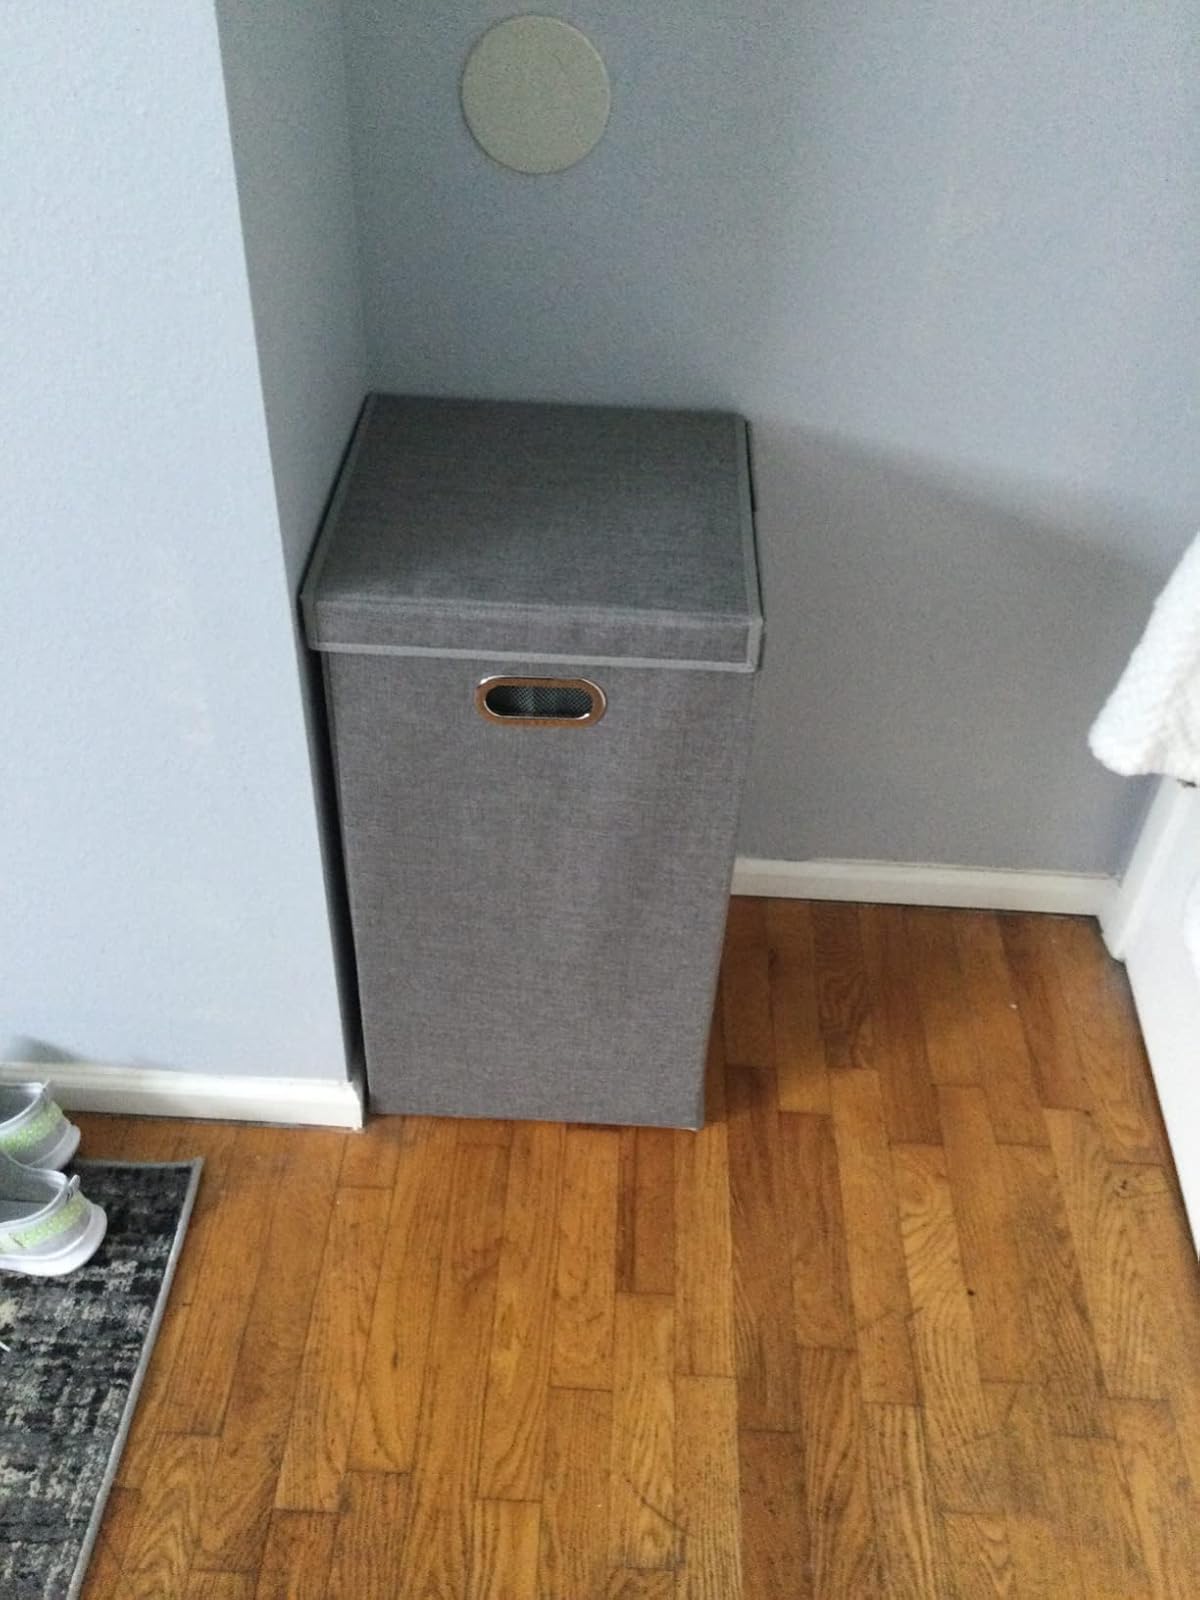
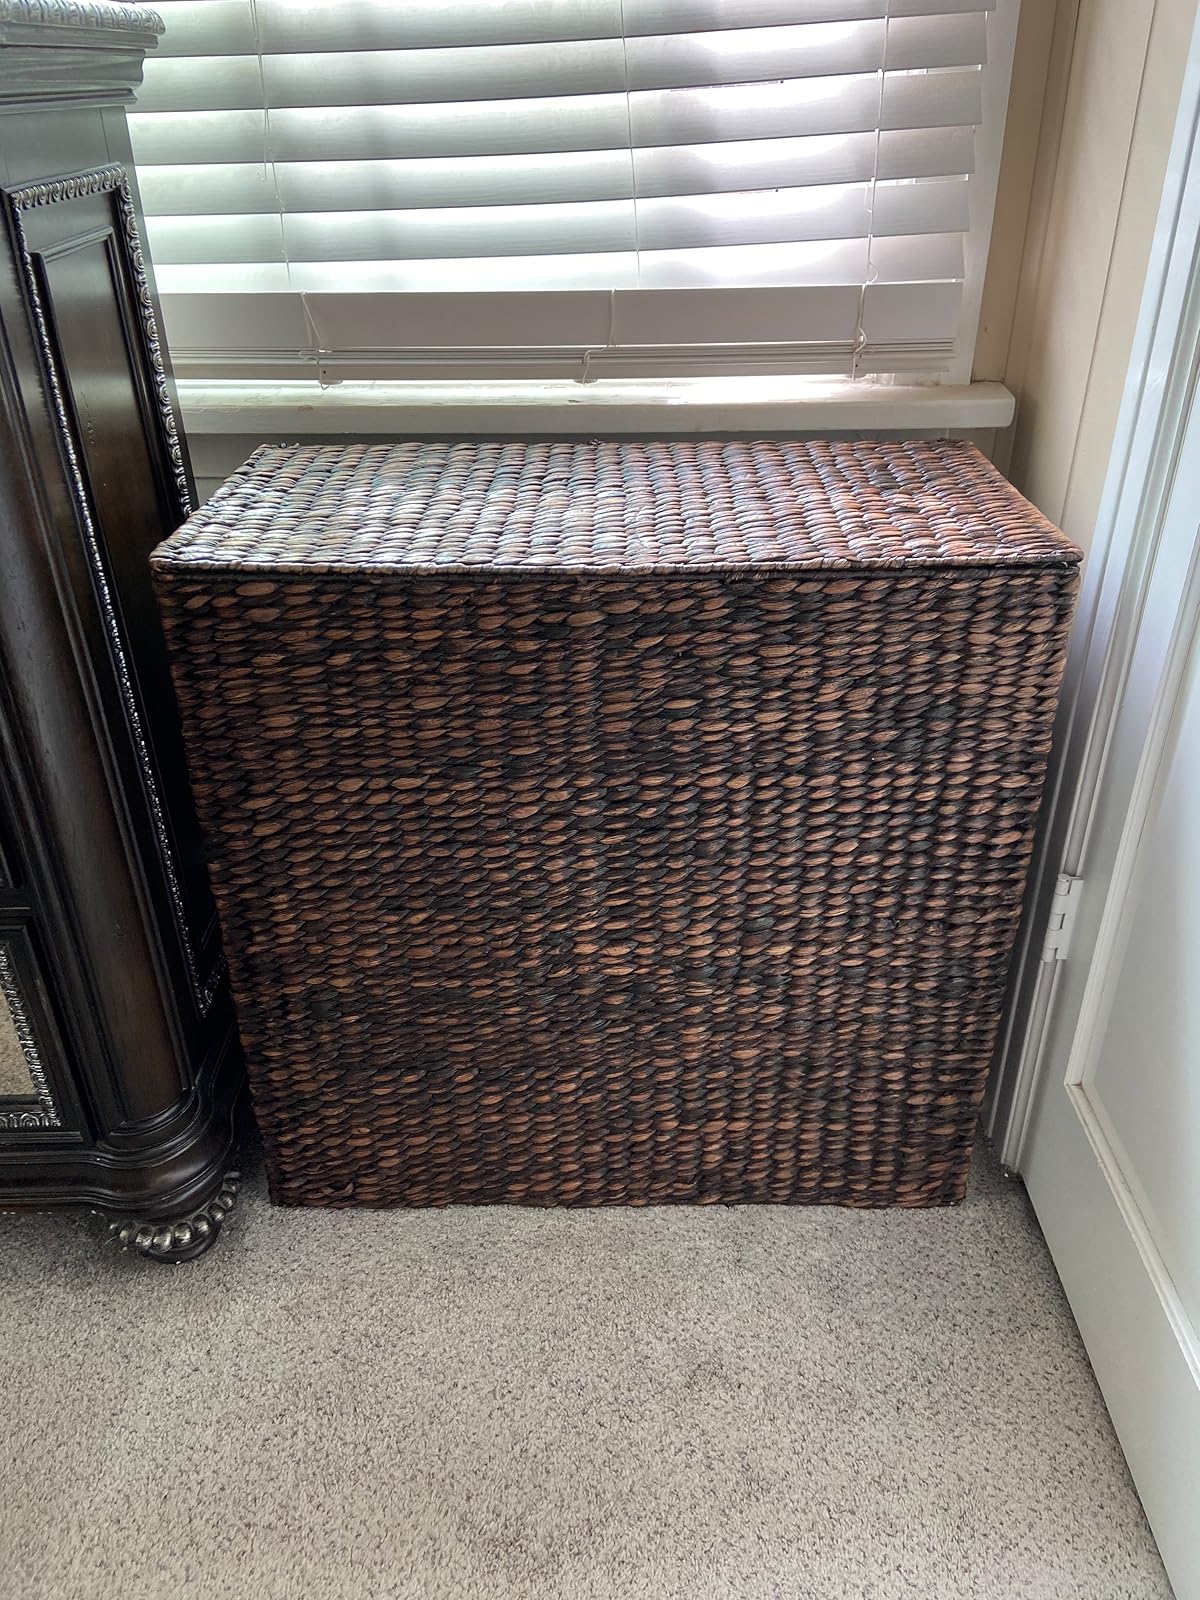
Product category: items_hamper
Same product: no